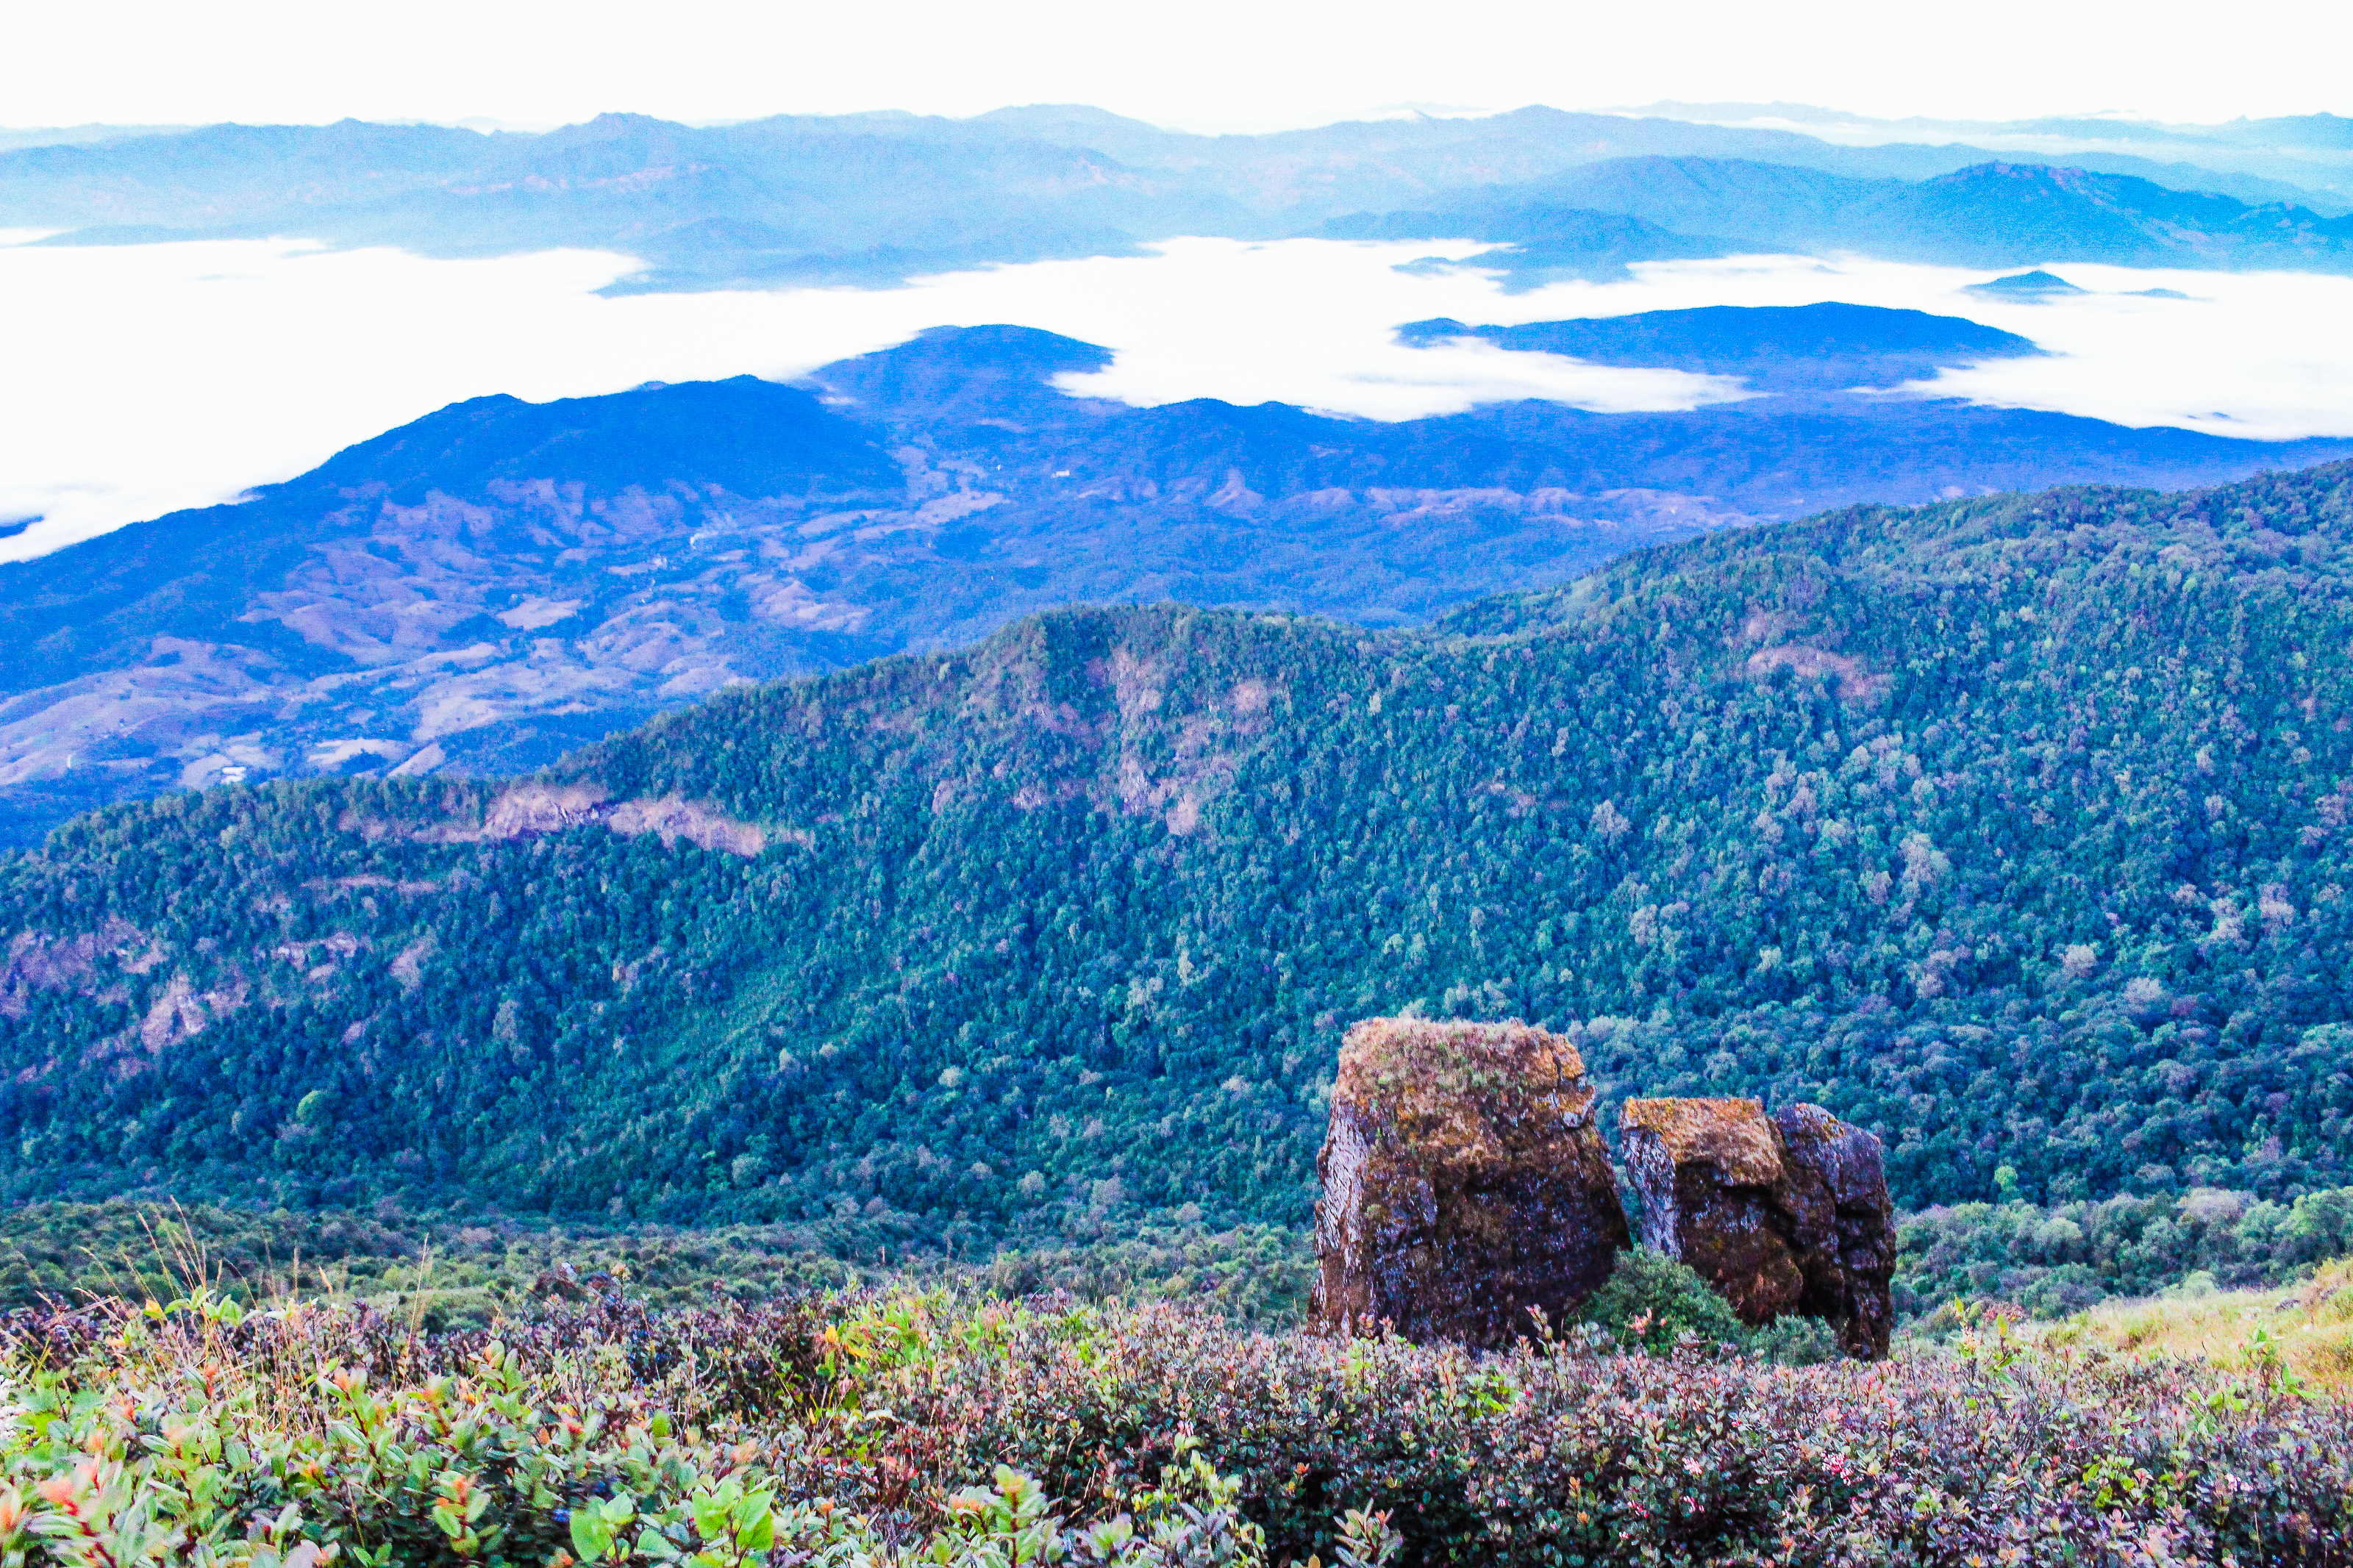
nature, mountain, mountainous landforms, natural landscape, wilderness, highland, sky, rock, hill, mountain range, ridge, hill station, national park, tree, landscape, mount scenery, fell, cloud, massif, geology, alps, plant, valley, forest, summit, grassland, wildflower, meadow, tourism, plateau